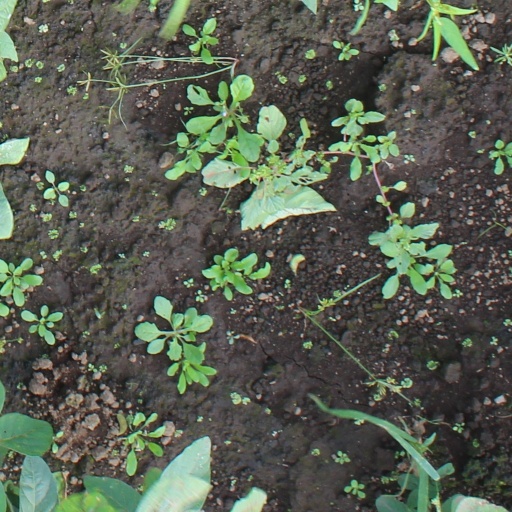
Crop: soybean